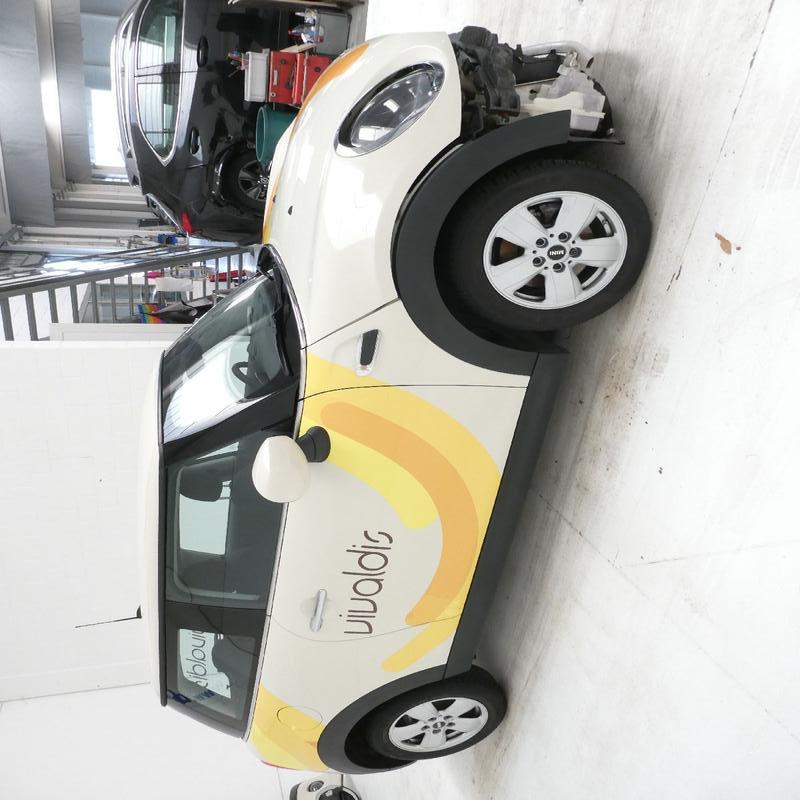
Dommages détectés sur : plaque d'immatriculation avant, pare-choc avant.
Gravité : majeur